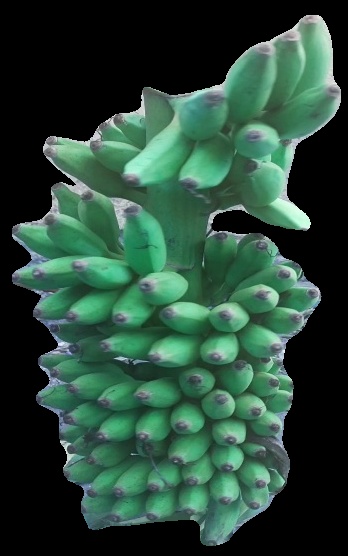
Variety: elakki-bale
Grade: grade2